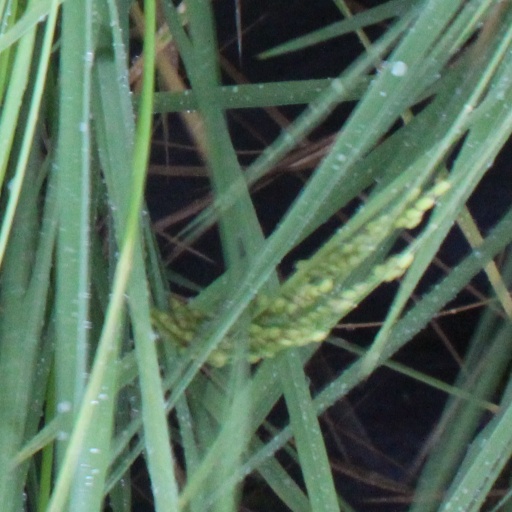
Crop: rice